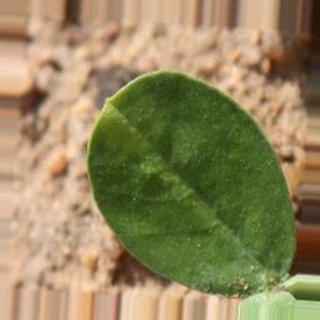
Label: healthy_groundnut